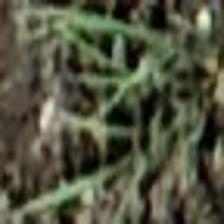
Label: clustered